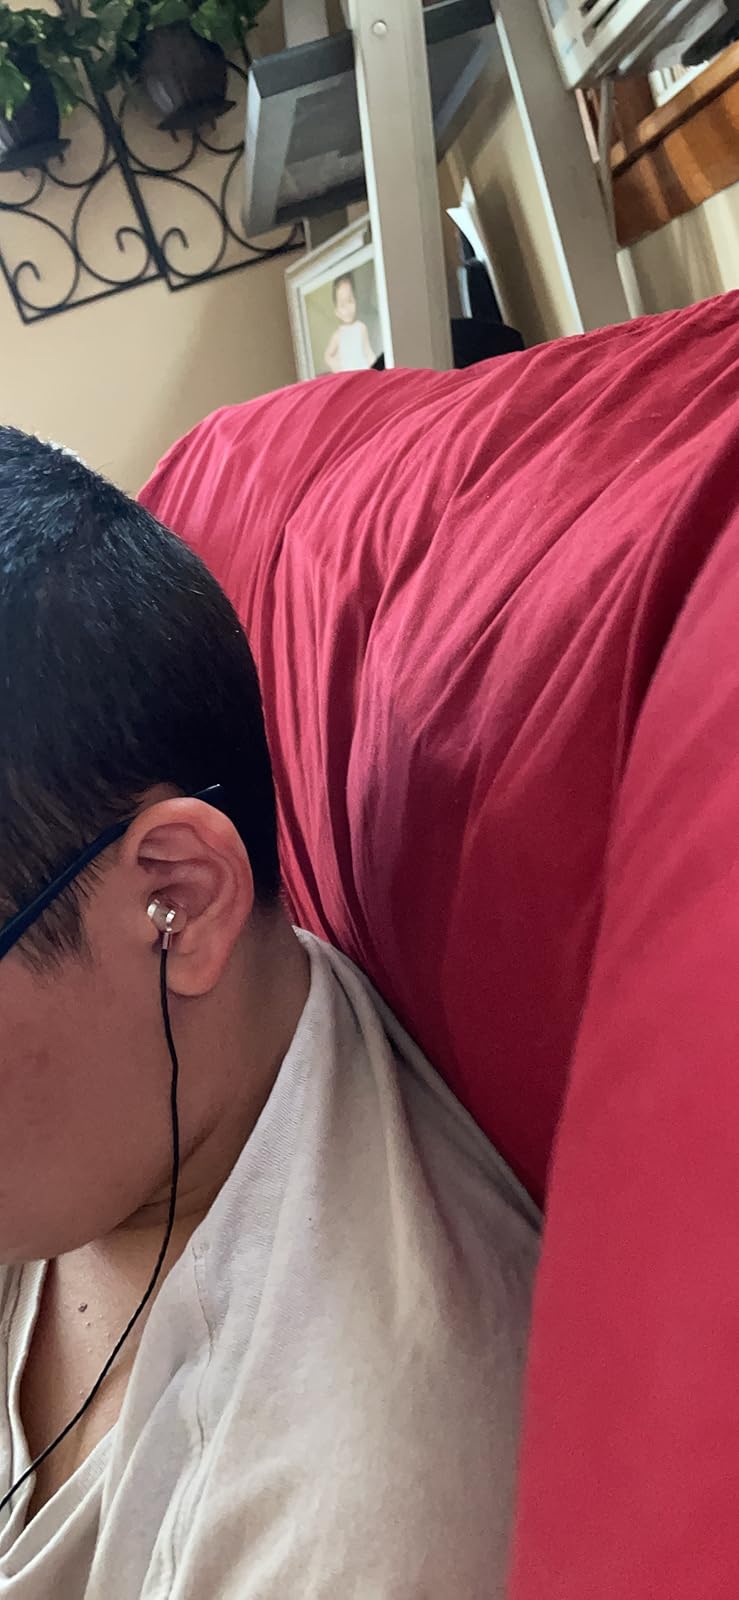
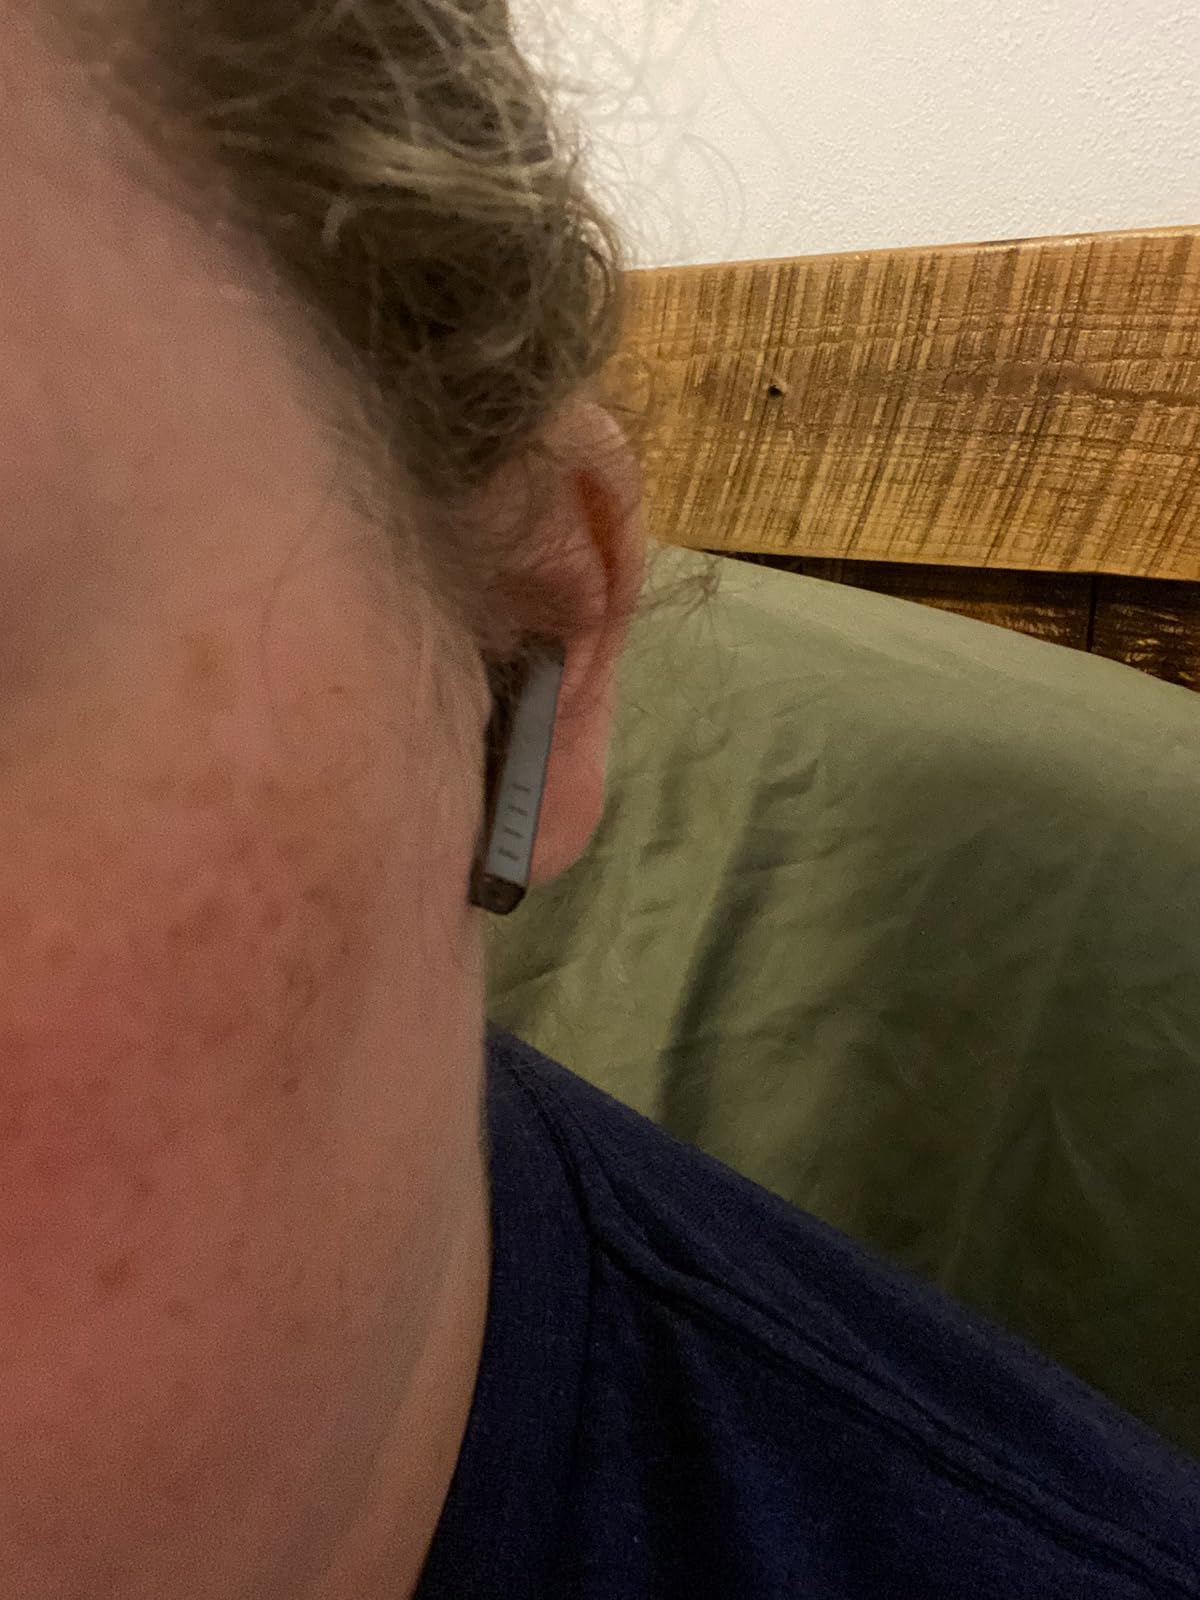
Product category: earbuds
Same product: no